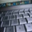
Label: keyboard